William Pritchard-Morgan

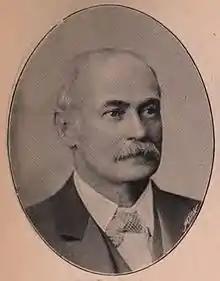
William Pritchard-Morgan

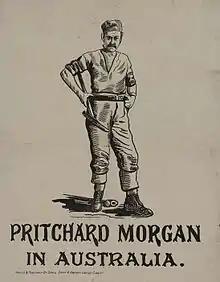
A cartoon image of Morgan mining in Australia

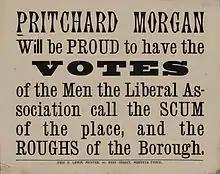
One of Morgan's election posters

William Pritchard-Morgan (c. 1844 – 5 July 1924) was a Welsh solicitor, mine owner, and company promoter. He acquired the gold mine at Gwynfynydd in 1887, earning the name "Welsh gold king". He was also actively publicised as an investor in Sichuan, China.